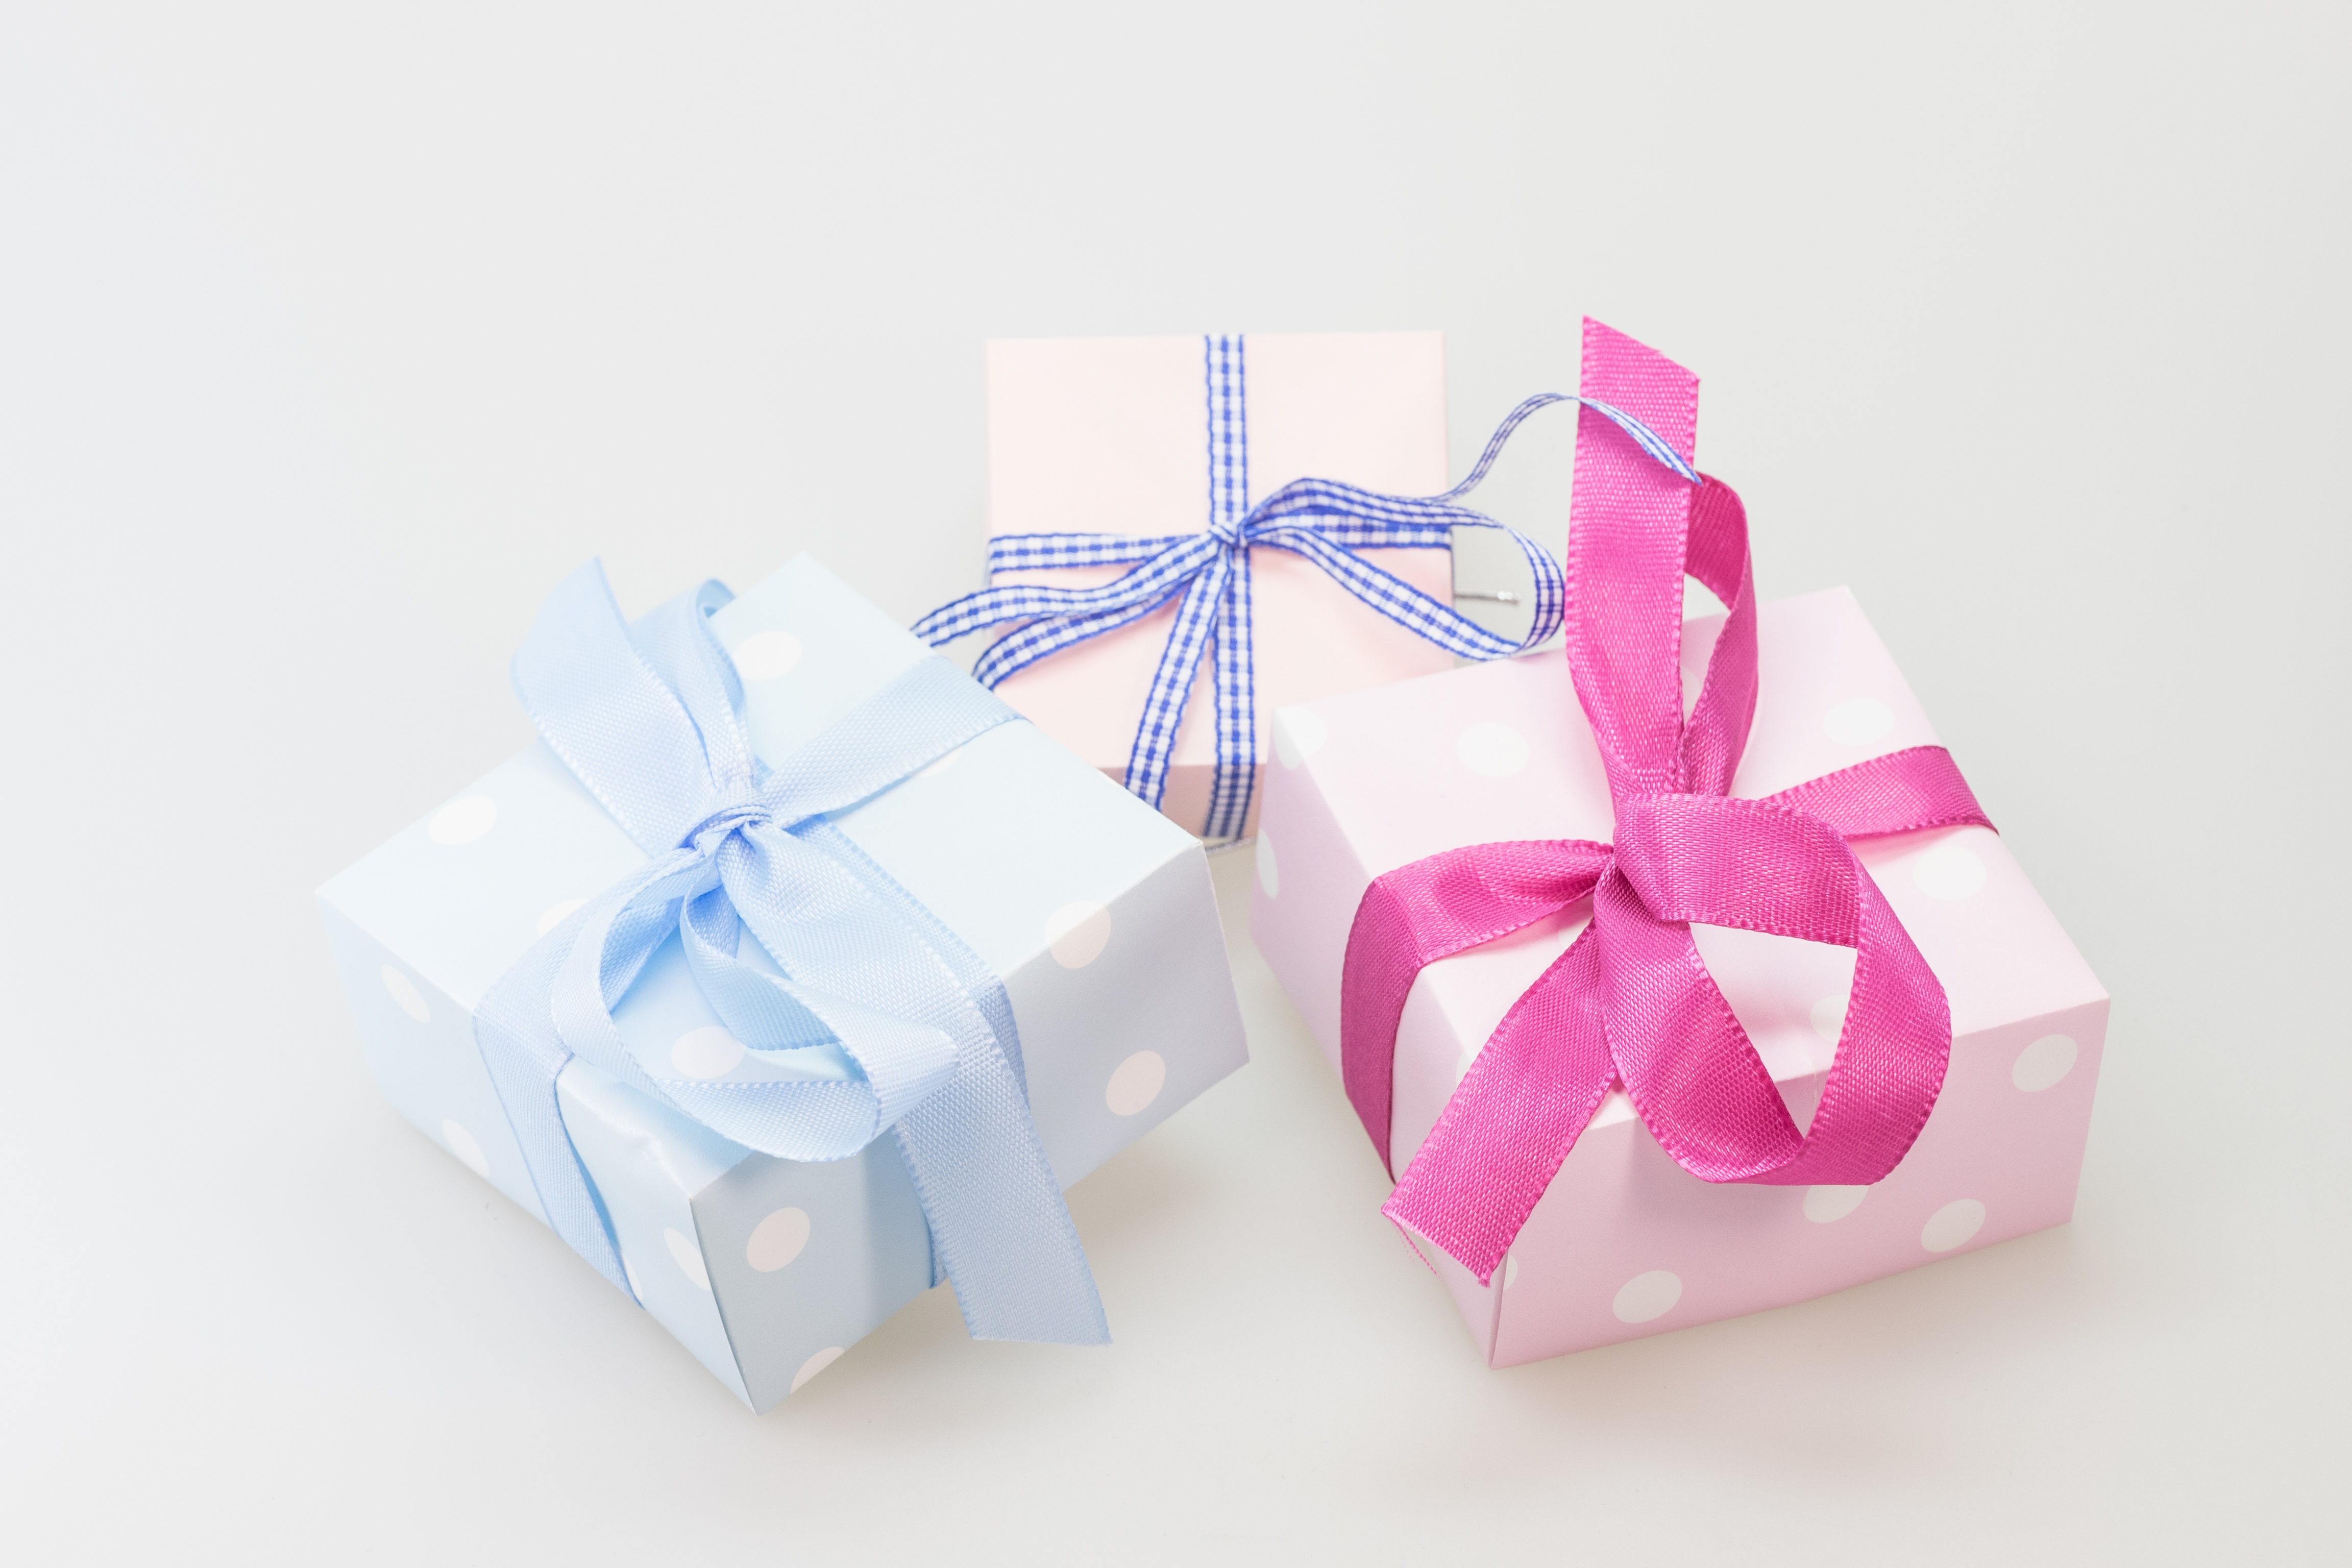
petal, gift, decoration, pink, christmas, paper, package, advent, christmas decoration, gifts, art, festival, consume, packaging, xmas, birthday, loop, made, packed, give, greetings, surprise, gift packaging, merry christmas, christmas shopping, origami paper, wedding favors